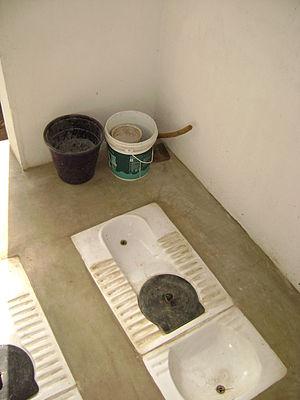
Les toilettes sèches à séparation d'urines sont un type de toilette sèche qui sépare l'urine et les selles.